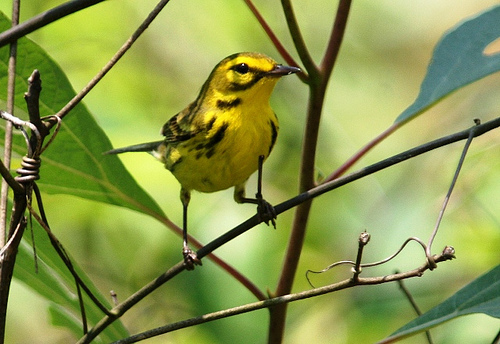
a yellow bird with black markings.
this bird is bright yellow,with a thin profile, and brown spots.
the orange bird has black streaks on its face and sides, as well has a black tail.
this small bird has a yellow body and head but has a black malar stripe.
a bird with a small pointed bill, yellow plumage and black down its backthe distinct black stripes of the bird is contrasted with the yellow colored breast of the bird.
this bird has wings that are yellow and has a black bill
this bird is yellow with black and has a very short beak.
the bird has a small black bill and a striped side.
this bird has wings that are black and has a yellow belly
Species: Prairie Warbler